Angelo Buono Jr.

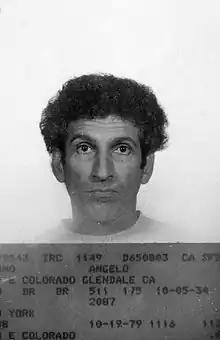
Buono's 1979 mug shot

Angelo Anthony Buono Jr. (October 5, 1934 – September 21, 2002) was an American serial killer, kidnapper and rapist who, together with his adopted cousin Kenneth Bianchi, raped and murdered ten young women and girls between October 1977 and February 1978 in Los Angeles, California in what became known as the Hillside Strangler murders, as the victims were usually strangled to death and dumped on a hillside. In November 1983, after a two-year long trial, Buono was convicted of 9 counts of murder and subsequently sentenced to life imprisonment.